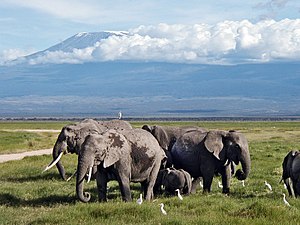
Amboseli nationalpark
Elefanter i Amboseli nationalpark.
Amboseli nationalpark er en nationalpark i det sydlige Kenya som dækker flere store sumpmarksområder. Den 392 km² store nationalpark blev oprettet i 1974 og drives af Kenya Wildlife Services, lokale myndigheder og masaisamfundet